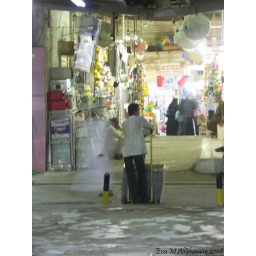
a worker in the old market of Kuwait .. was standing still and the world around him was moving like ghosts